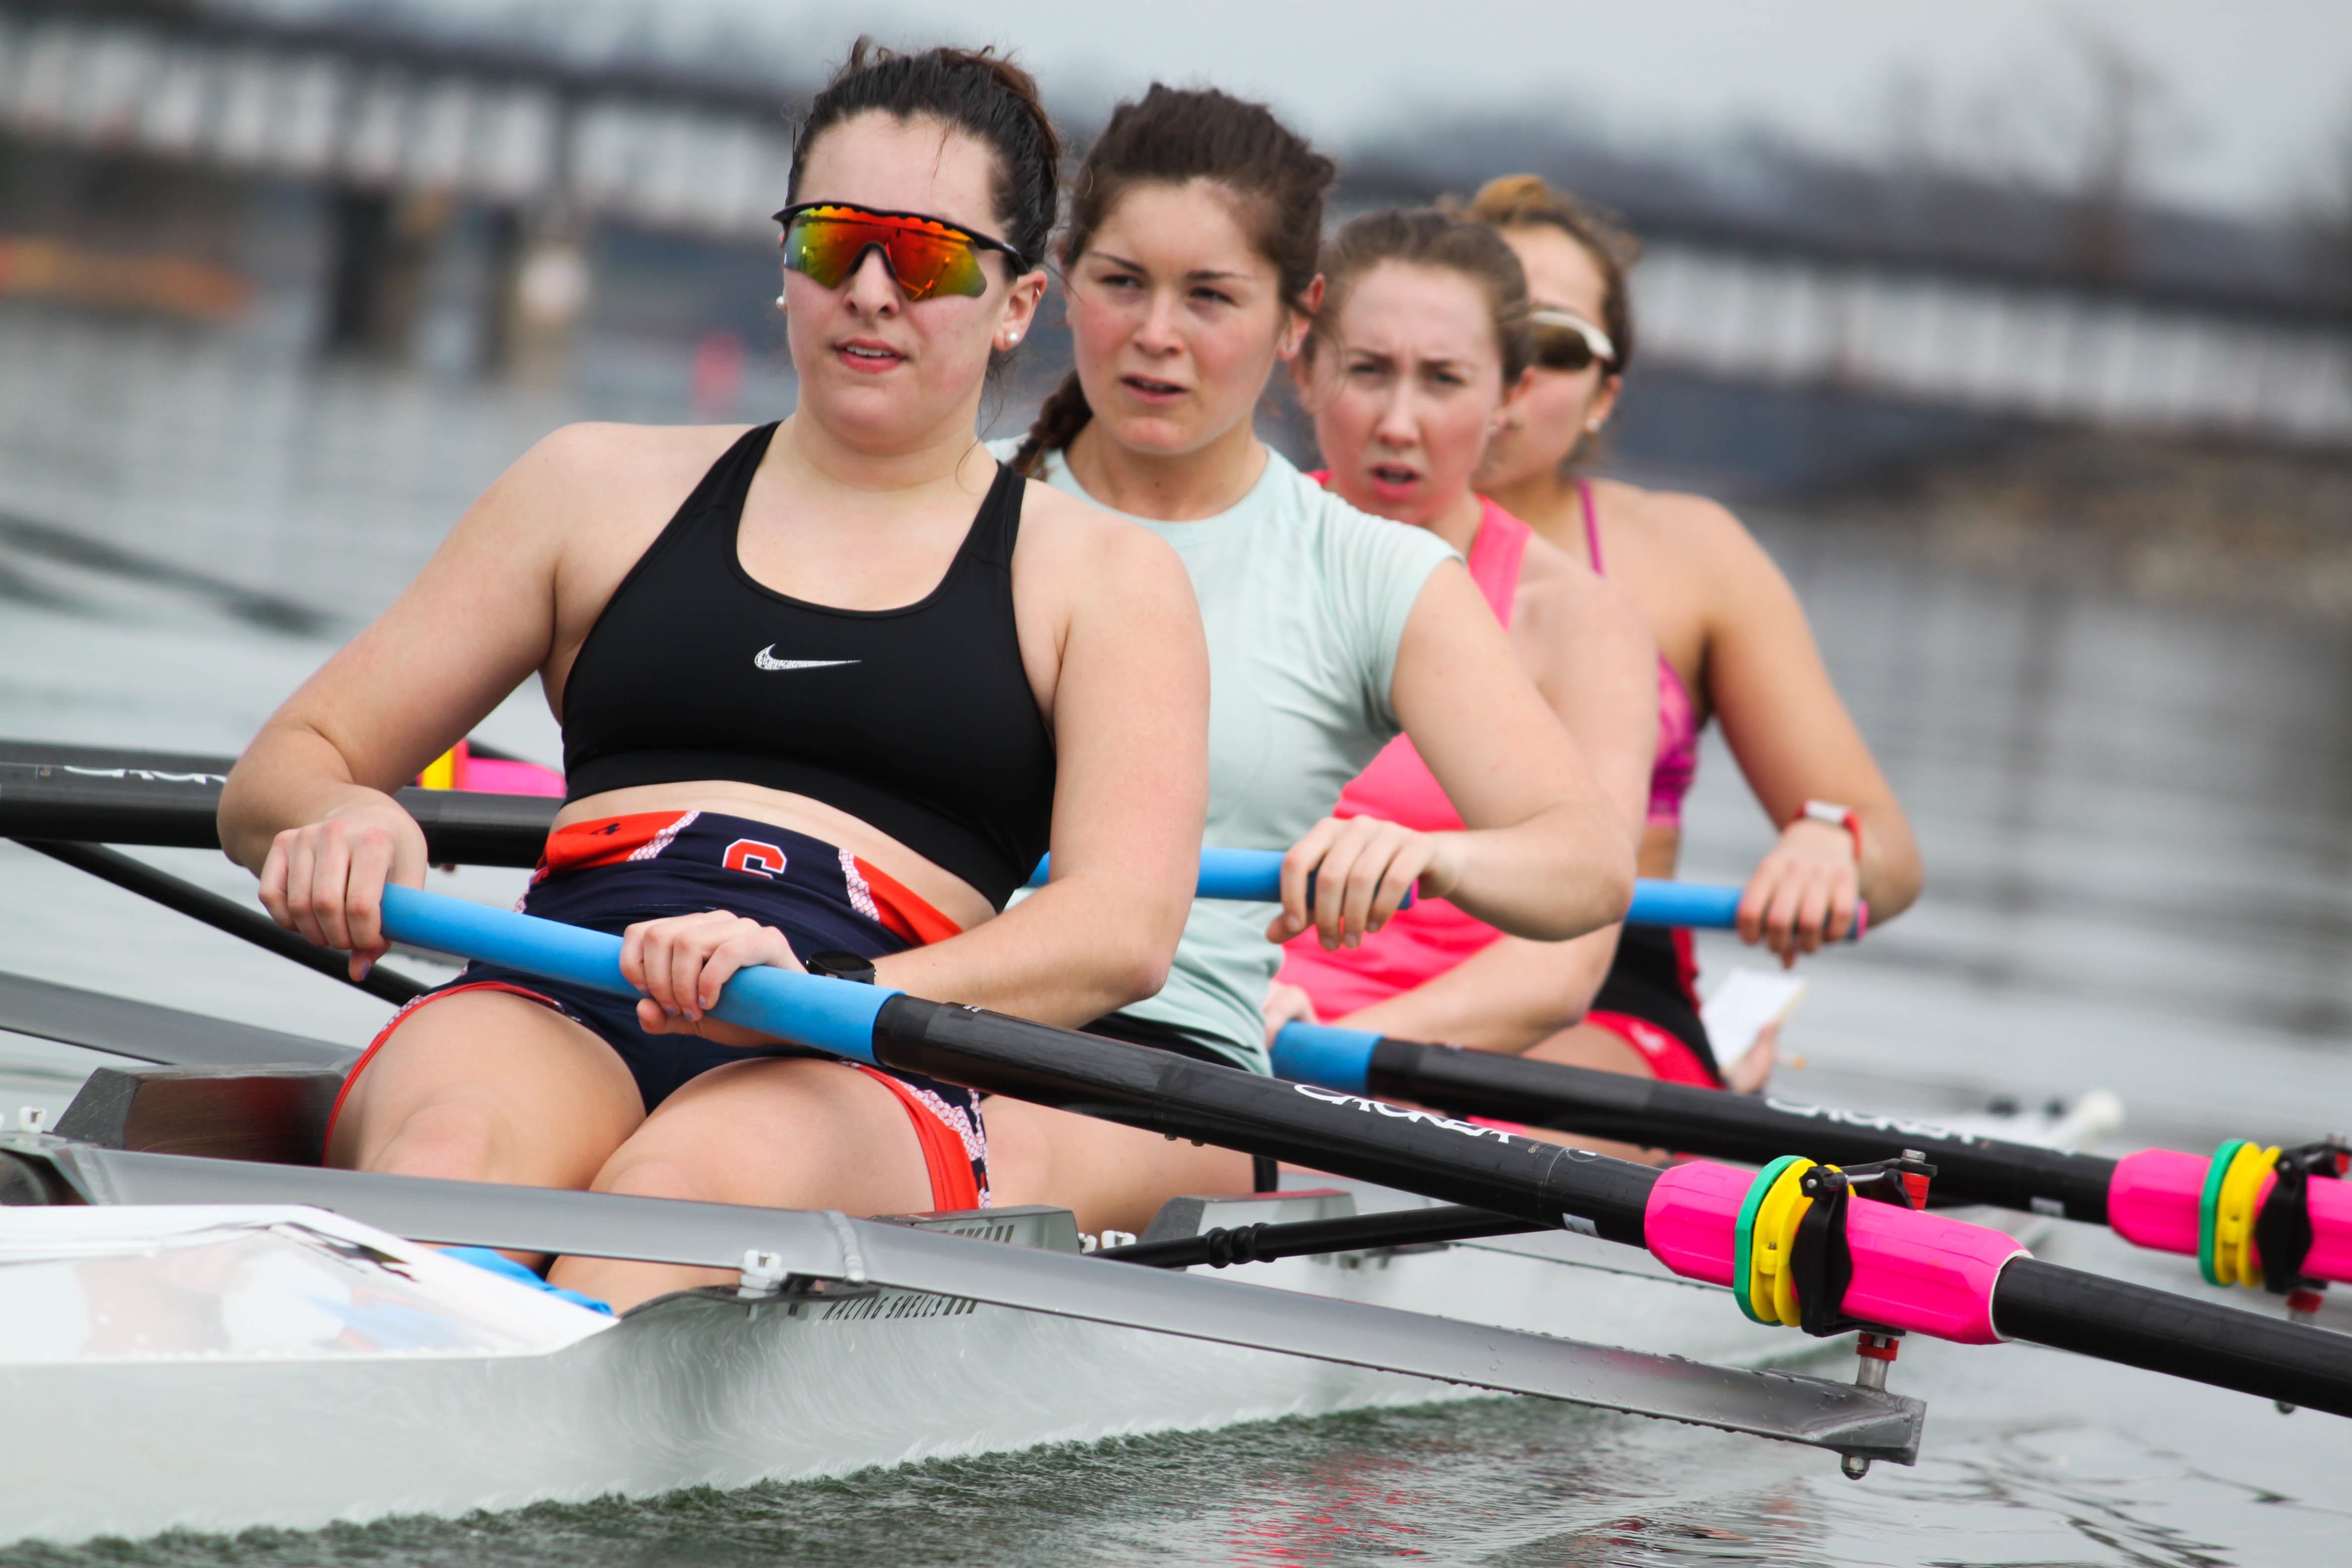
recreation, vehicle, sports, boating, rowing, water sport, outdoor recreation, watercraft rowing, coxswain